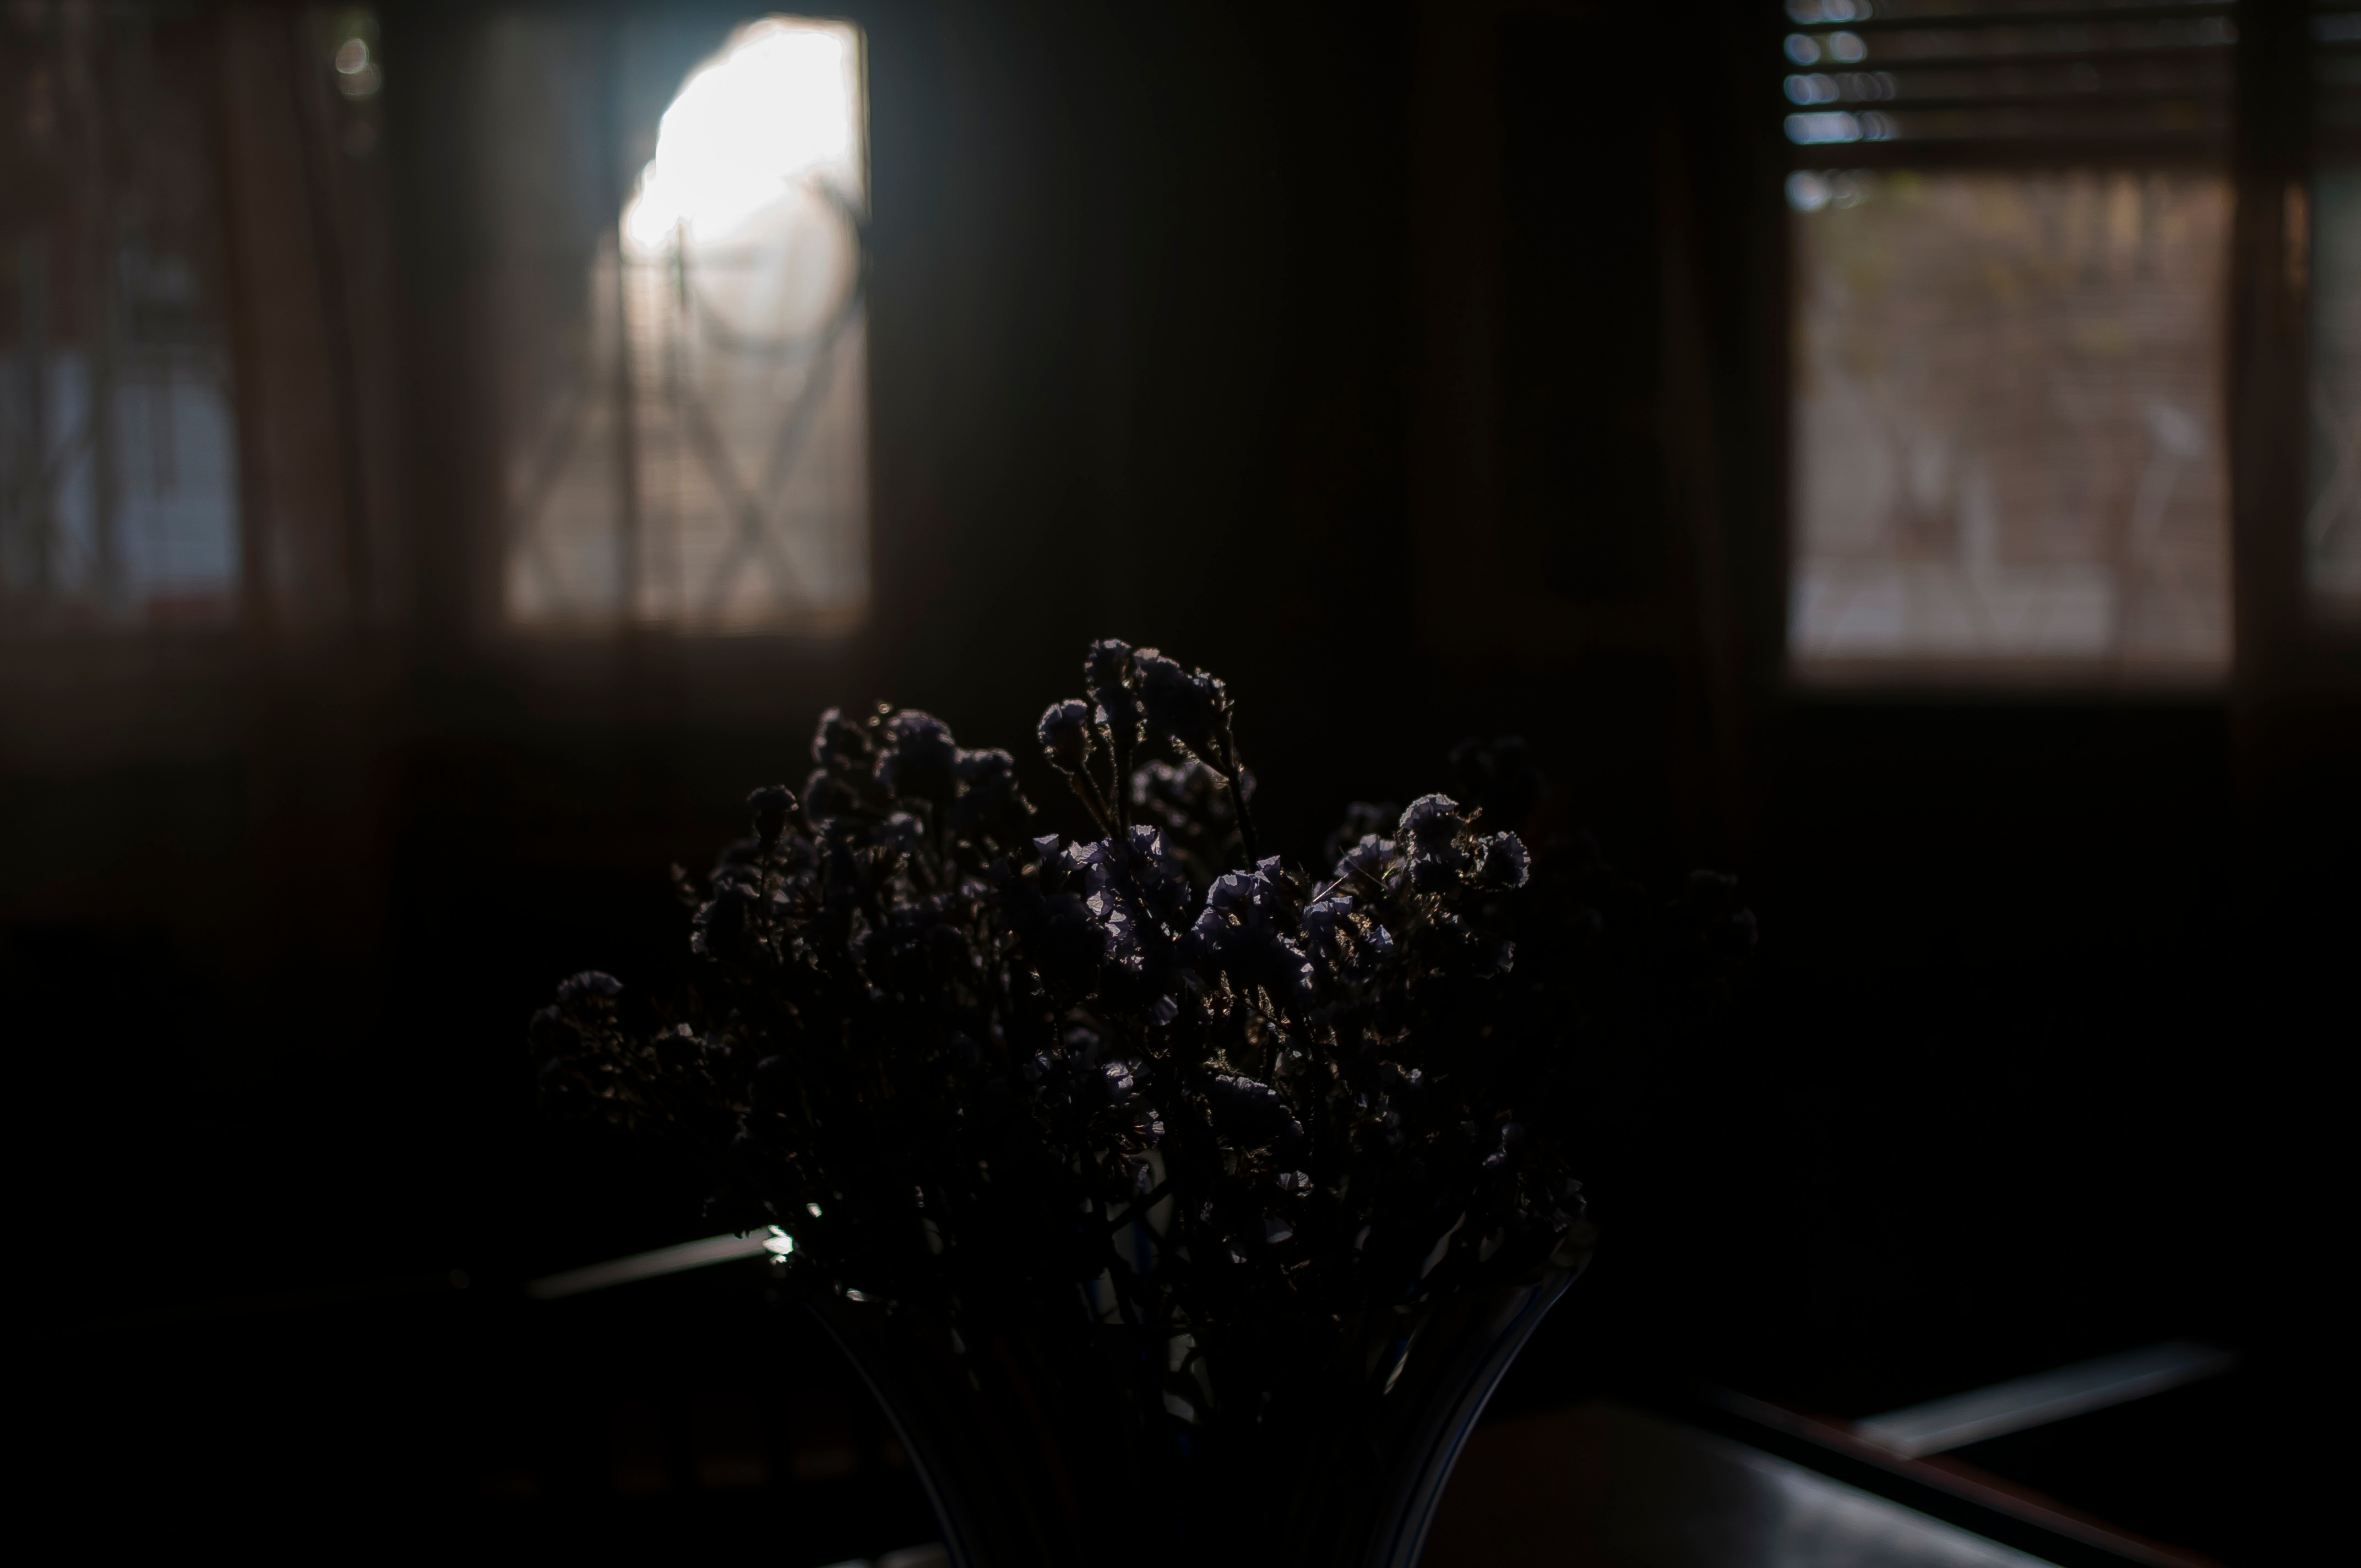
light, night, shadow, darkness, black, monochrome, lighting